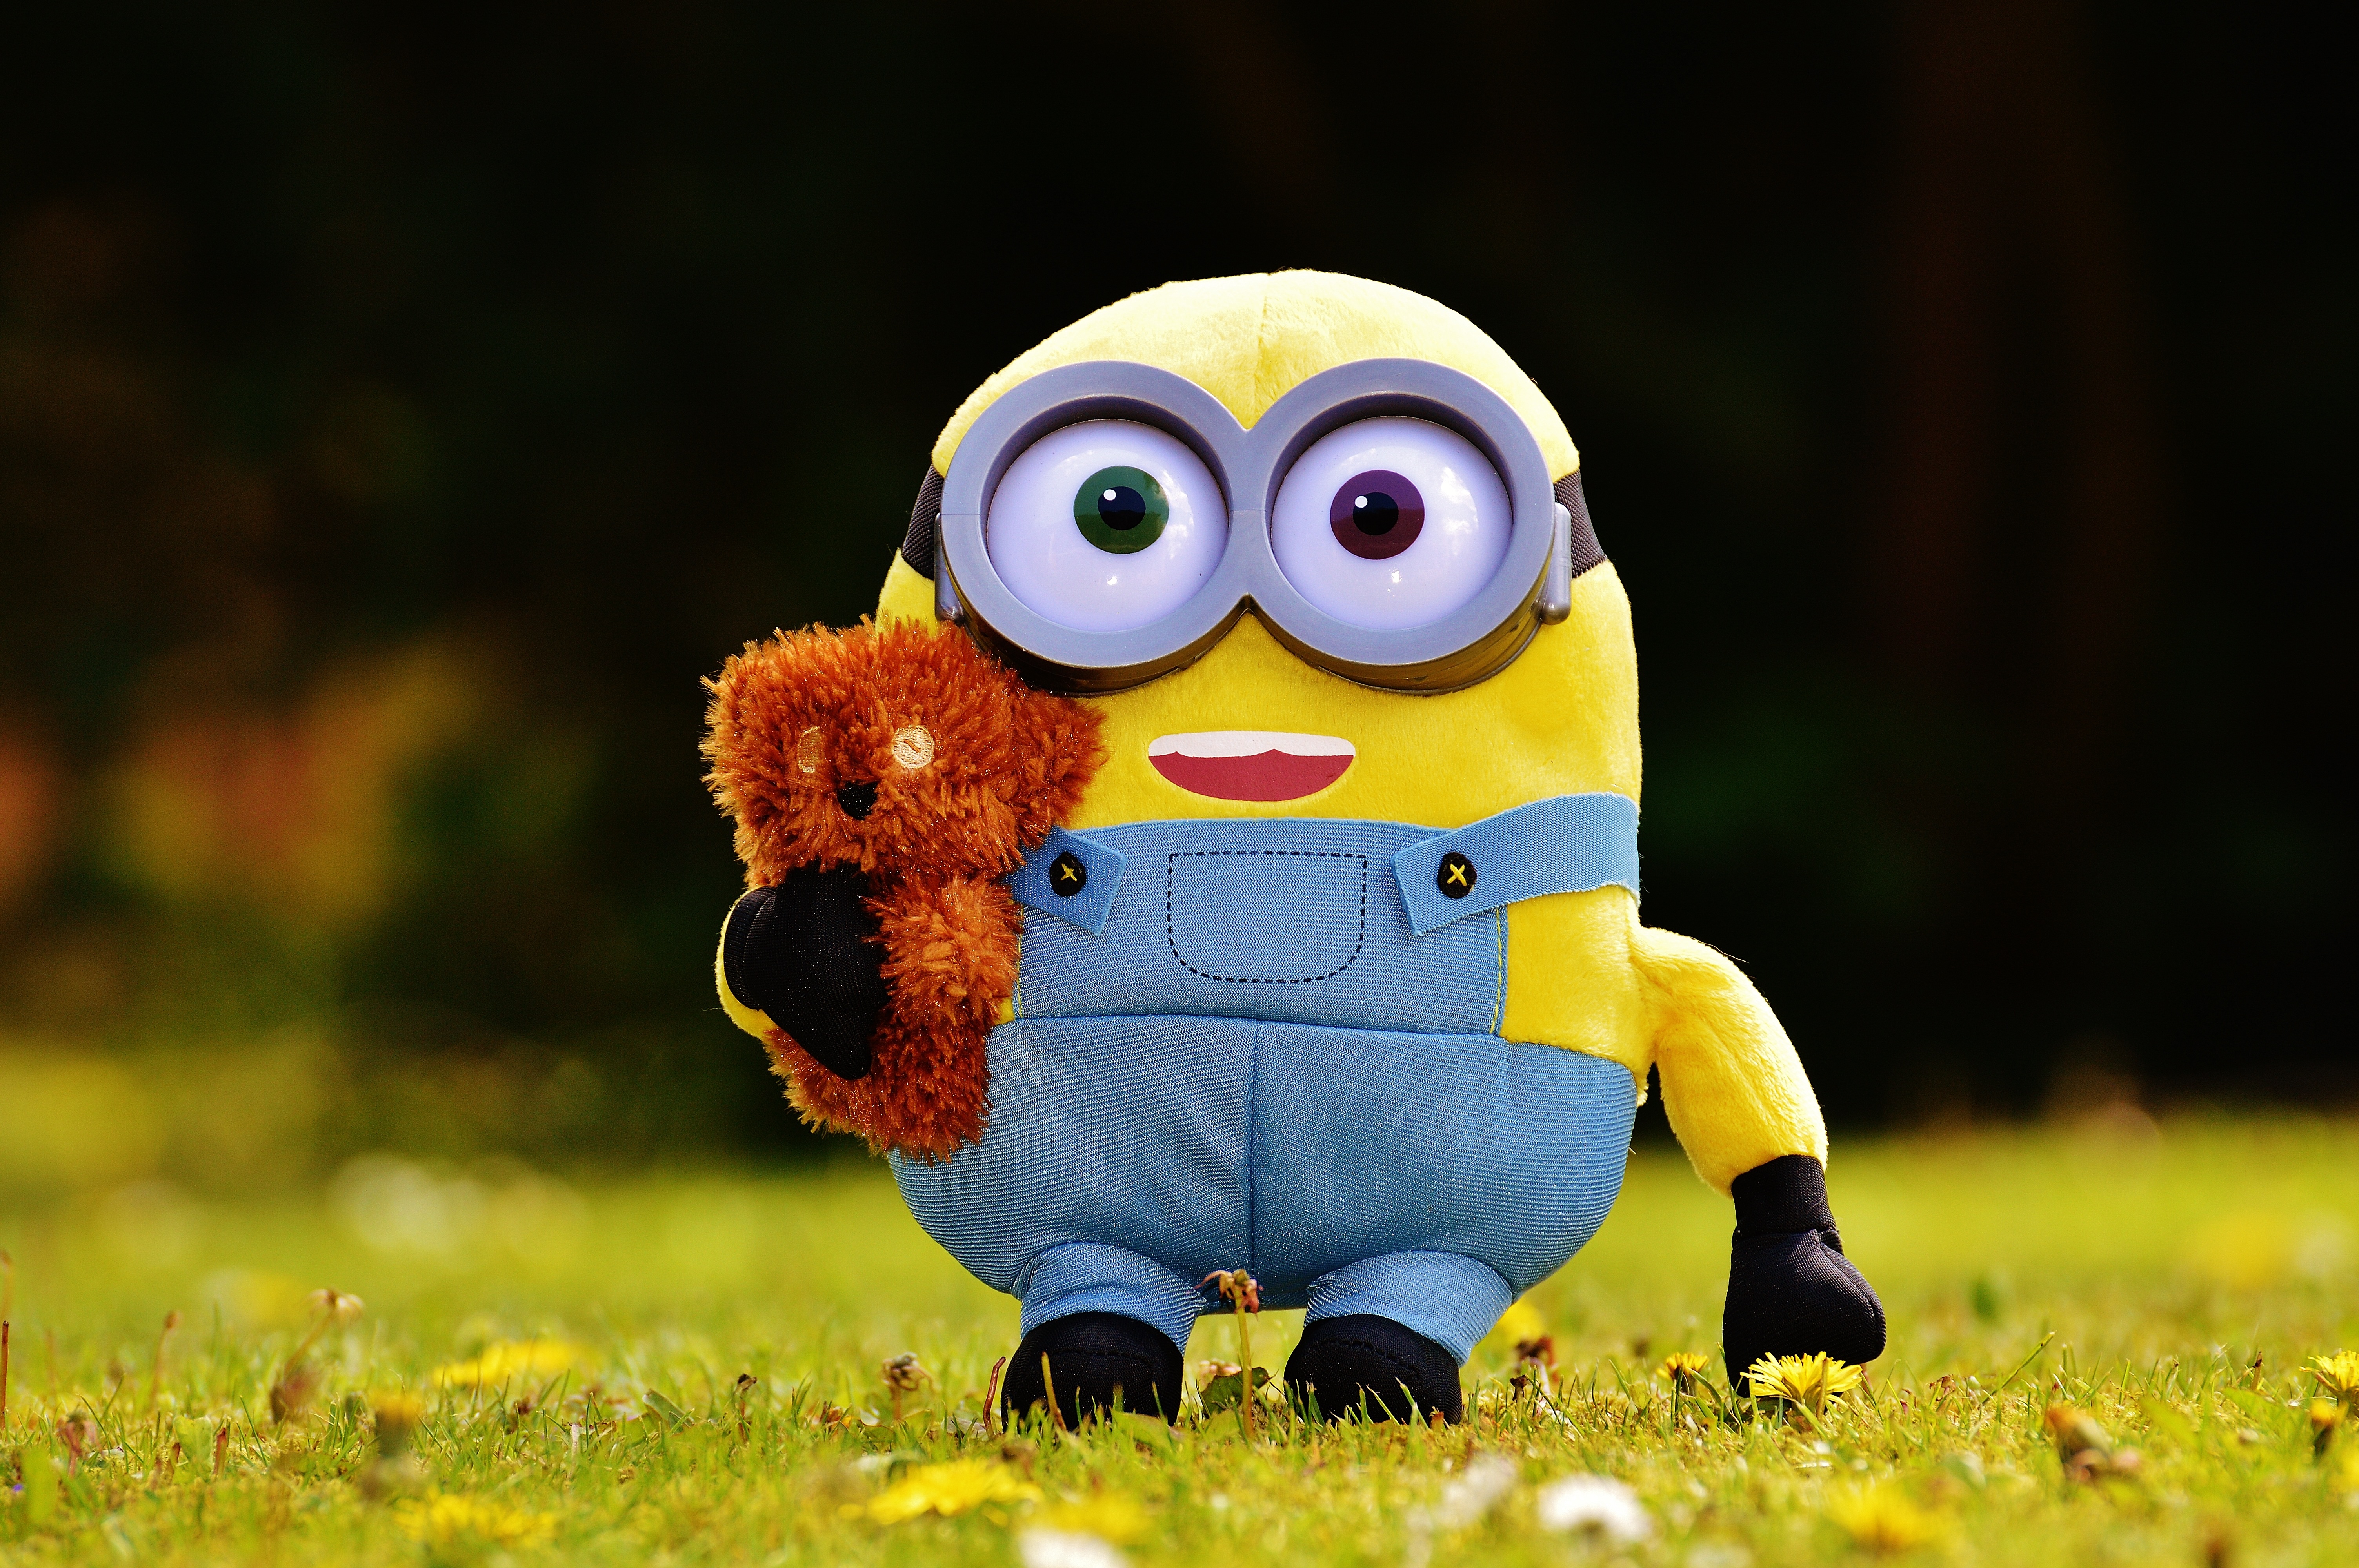
flower, cute, amphibian, yellow, toy, figure, funny, plush, stuffed animal, minion, soft toy, stuffed toy